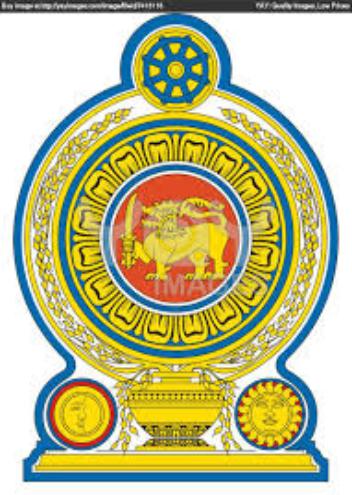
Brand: Lanka
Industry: Others